Franck Berrier

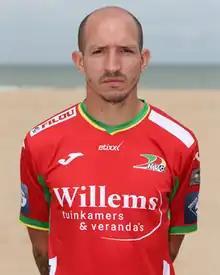
Berrier while at Oostende in 2016

Franck Berrier (2 February 1984 – 13 August 2021) was a French professional footballer who played as a midfielder, spending much of his career in Belgium.